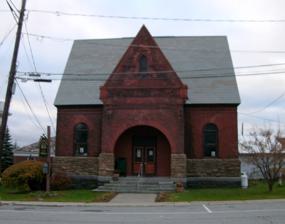
Building: Sherman Free Library
Country: United States of America
Year built: 1887
United States historic place Sherman Free Library U.S. National Register of Historic Places Sherman Free Library, November 2010 Show map of New York Show map of the United States Interactive map showing the location for Sherman Free Library Location 20 Church St., Town of Moriah, Port Henry, New York Coordinates 44°2′51″N 73°27′38″W / 44.04750°N 73.46056°W / 44.04750; -73.46056 Area less than one acre Built 1887 Architect Slocum, S. Gifford; Case Brothers Architectural style Romanesque MPS Moriah MPS NRHP reference No. 95000595 Added to NRHP June 1, 1995 Sherman Free Library is an historic free association library , located in the hamlet of Port Henry , in the town of Moriah, in Essex County, New York .  It was built in 1887 and has two rooms, and is a 1 + 1 ⁄ 2 -story brick building topped by slate-covered, steeply pitched gable roofs, on a limestone foundation.  An addition was built in 1907.  It features deeply arched fenestration in the Richardsonian Romanesque style. It was listed on the National Register of Historic Places in 1995. References